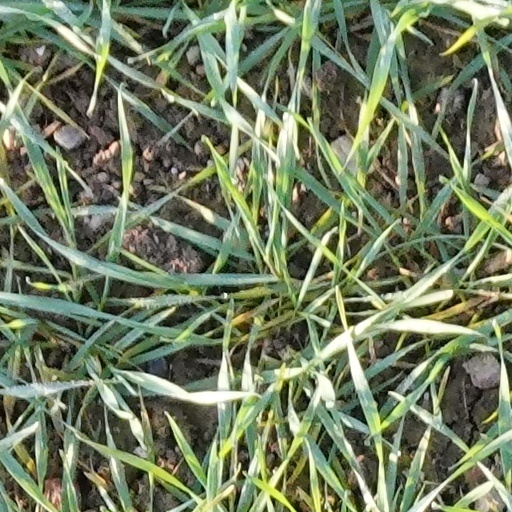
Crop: wheat